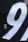
Number: 9